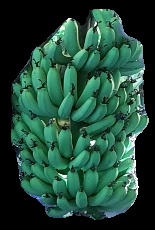
Variety: pachbale
Grade: grade1